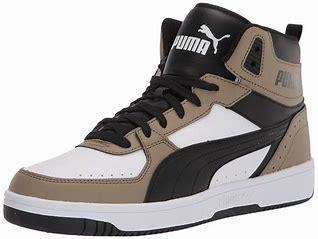
Brand: Puma
Model: Rebound Joy